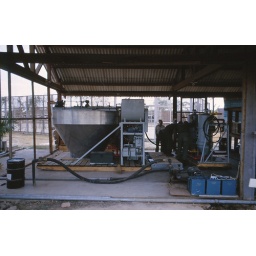
55 Davis Station Water Treatment plant - base was over spring